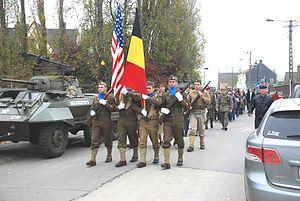
Chaque année,le11 novembre une grande cérémonie et organisée dans le village:Messe,receuilement devant le monument aux mort des résistants....hommage au crasch de Beauvolers...
Dergneau est une section de la commune belge de Frasnes-lez-Anvaing, située en Région wallonne dans la province de Hainaut. Petit village niché au cœur du pays des Collines, Dergneau contient à l'heure actuelle plus de 900 habitants. Cette ancienne commune indépendante a été fusionnée avec Frasnes-lez-Anvaing et ses 12 autres villages en 1977 lors de la grande réforme des structures communales.